Count Claus-Casimir of Orange-Nassau

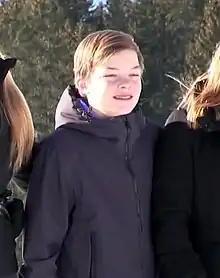
Count Claus-Casimir in 2019

Count Claus-Casimir of Orange-Nassau, Jonkheer van Amsberg (Claus-Casimir Bernhard Marius Max; born 21 March 2004), is the second child of Prince Constantijn and Princess Laurentien of the Netherlands and their only son. He is a member of the Dutch royal family and is sixth in the line of succession to the Dutch throne.